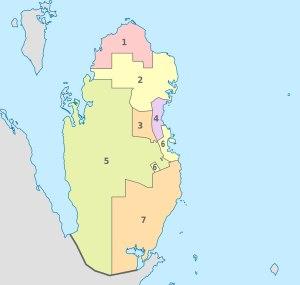
Les subdivisions du Qatar sont au nombre de huit ; elles sont appelées baladiyat, terme qui peut être traduit par « municipalité ».
Le Qatar est une monarchie absolue constitutionnelle héréditaire où l'émir est à la fois chef de l'État et chef du gouvernement. Il n'y a pas de système électoral et les partis politiques sont interdits.
Le Qatar, en forme longue l'État du Qatar, est un petit émirat du Moyen-Orient d'une superficie de 11 586 km². Le Qatar est situé sur une petite péninsule s'avançant dans le golfe Persique et reliée à la péninsule Arabique au sud, où elle a une frontière terrestre avec l'Arabie saoudite. Sa capitale est Doha, sa langue officielle l'arabe, et sa monnaie le riyal qatarien.